County Cricket Ground, Beckenham

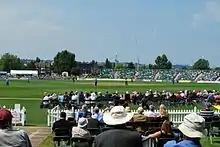

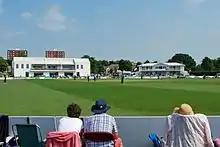

As a result of the sale of the ground in 1999, its main gates, which are a war memorial commemorating the members of Lloyds Bank who died in World War I and World War II, were removed and stored at the bank's Lombard Street headquarters in central London. They have since been moved to the sports ground at the bank's management training centre in Solihull.